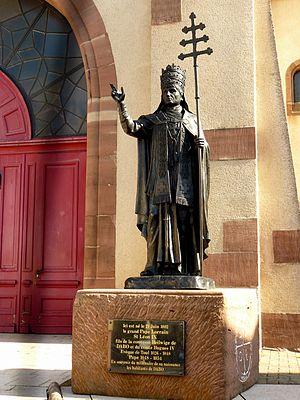
Statue du pape Léon IX à Dabo (Moselle, France)
Saint Léon IX, né Bruno d'Eguisheim-Dagsburg à Eguisheim le 21 juin 1002 et mort à Rome le 19 avril 1054, est un pape du Moyen Âge central. Issu de la haute noblesse d'Alsace et évêque de Toul, il fut nommé pape par l'empereur germanique et accepté par le clergé de Rome. Il fut couronné pape le 12 février 1049 sous le nom de Léon IX. Grand voyageur, il œuvra activement pour la paix. Son pontificat fut marqué par le début de la réforme grégorienne. Reconnu comme saint par l'Église catholique, il est liturgiquement commémoré le 12 avril.